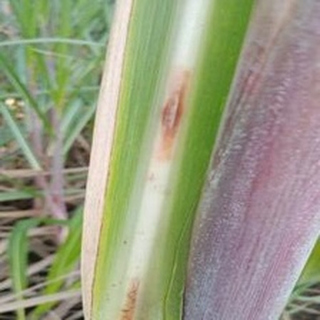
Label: sugarcane_red_rot